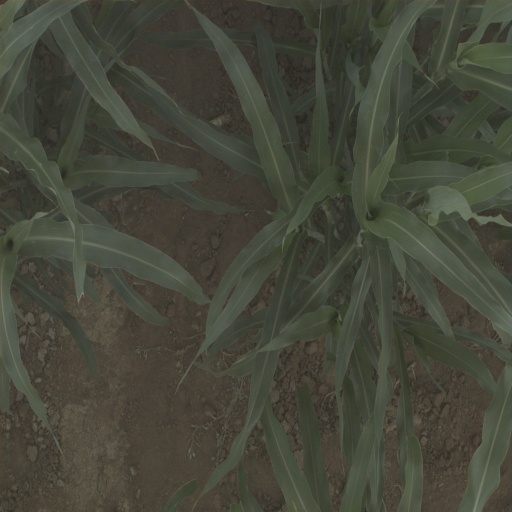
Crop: sorghum